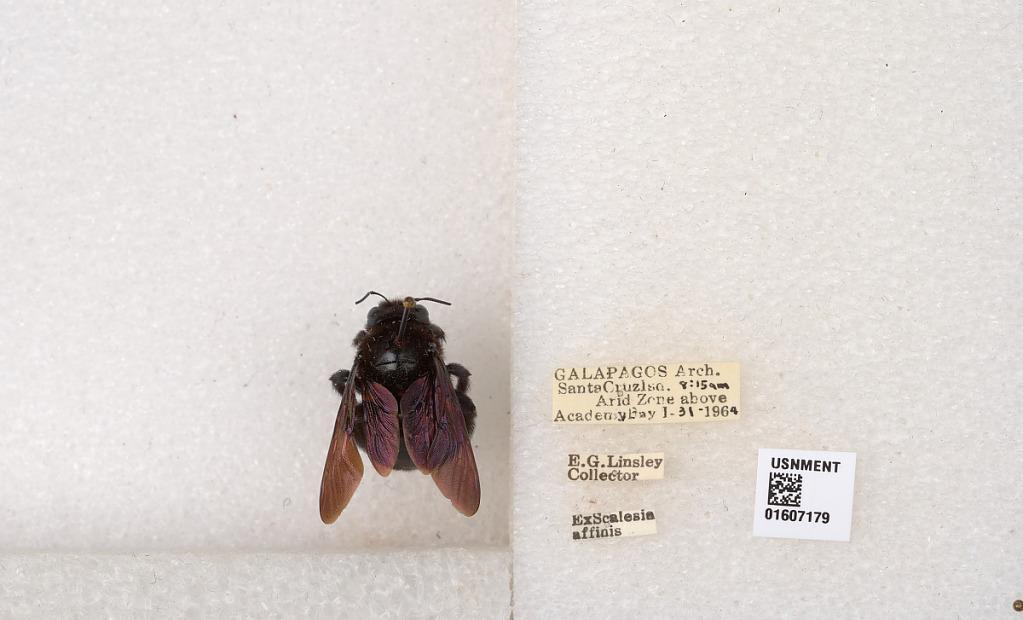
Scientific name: Xylocopa (Neoxylocopa) darwini Cockerell
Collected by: E. Linsley
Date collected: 1964-1-31
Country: Ecuador
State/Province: Galapagos
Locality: Santa Cruz Isd., Arid Zone above Academy Bay
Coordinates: -0.737449, -90.3044